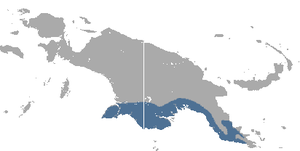
Le wallaby forestier gris ou dorcopsis gris est une espèce de marsupiaux de la famille des Macropodidae. Il est endémique en Indonésie et en Papouasie-Nouvelle-Guinée.